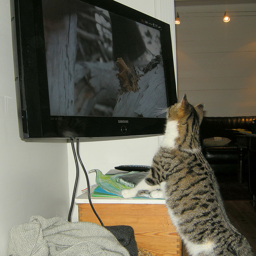
A CAT IS MESMORIZED WATHCING A TELEVISION SHOW
A grey black and white cat on the edge of a counter next to television.
A cat watches a small animal on a television screen.
A cat standing on its hind legs in front of a TV
The cat is looking at the television screen.